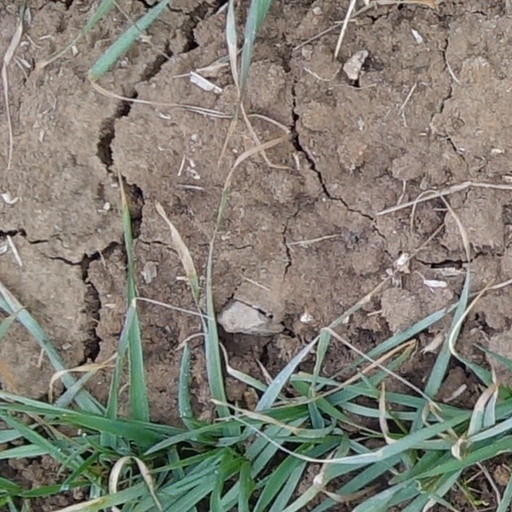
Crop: wheat